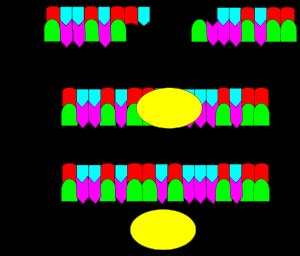
Ligase
Illustration af, hvorledes ligase (den gule oval) ud fra to DNA-fragmenter katalyserer dannelsen af et længere DNA-fragment
En ligase er et enzym, som katalyserer den kovalente sammenføjning af to substratmolekyler, sådan at der opstår en ny kemisk binding.